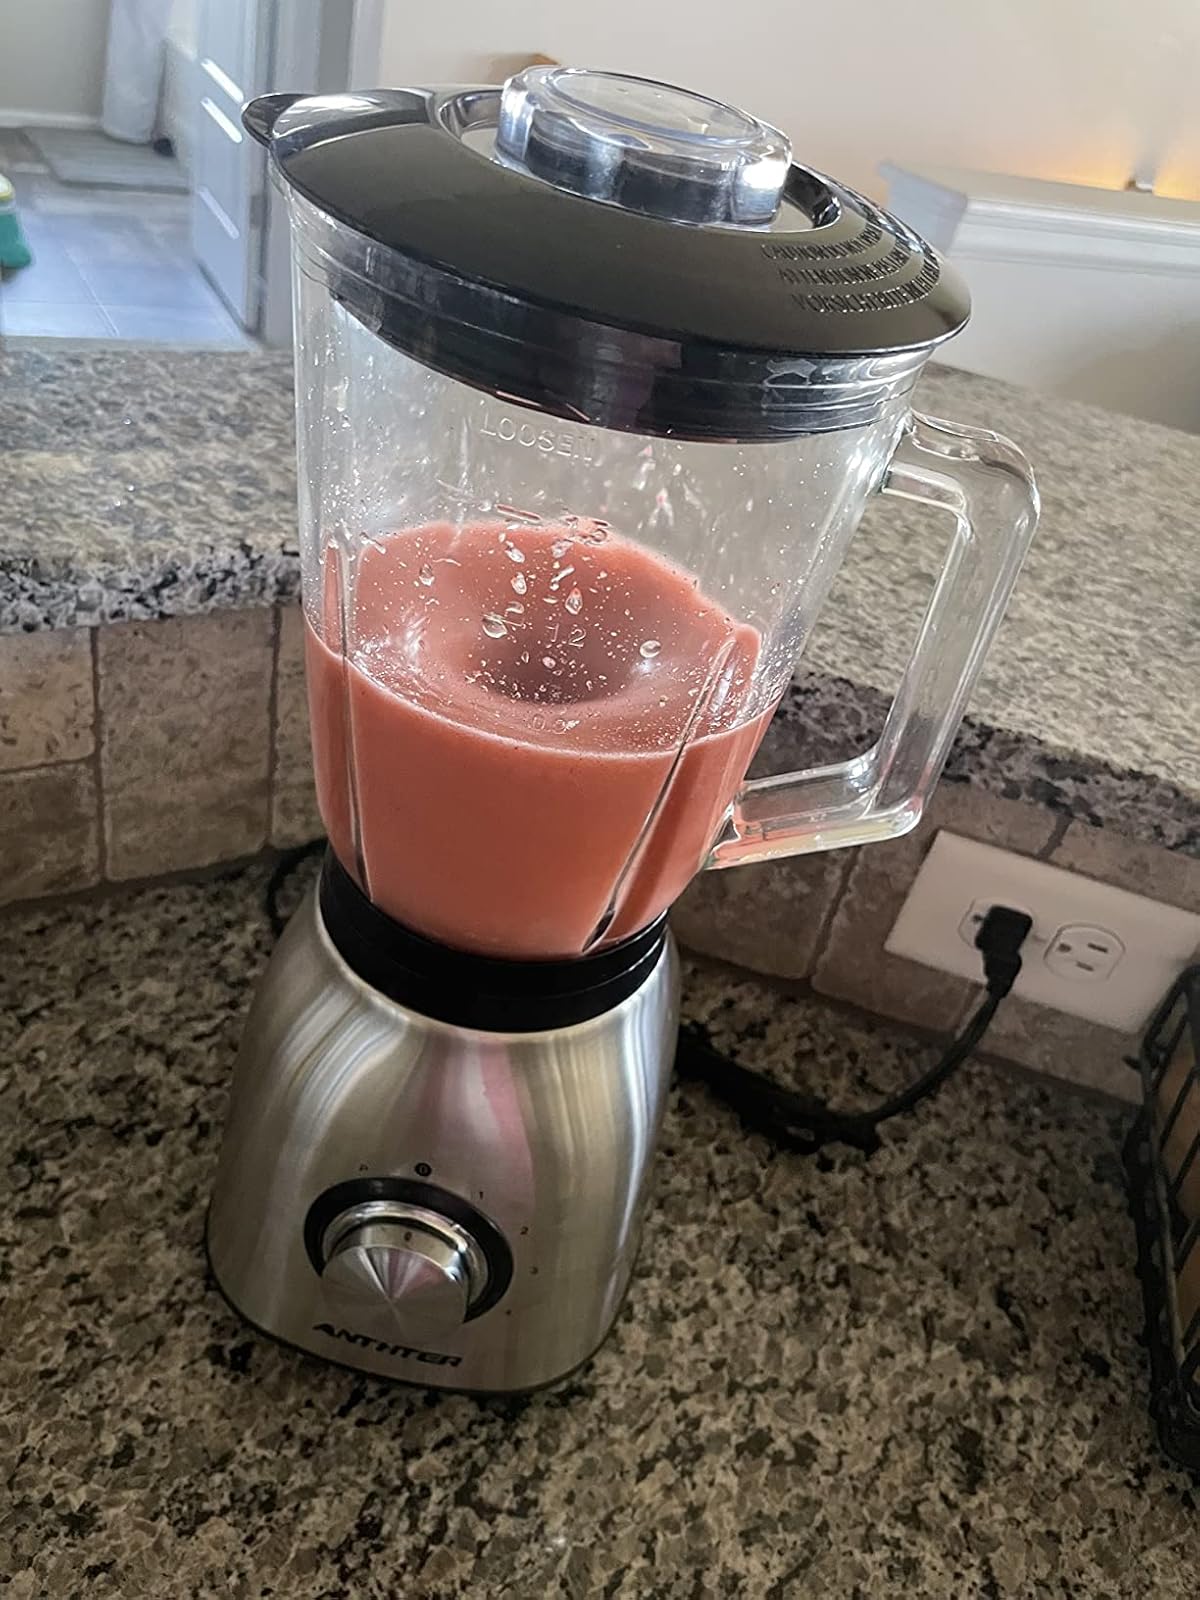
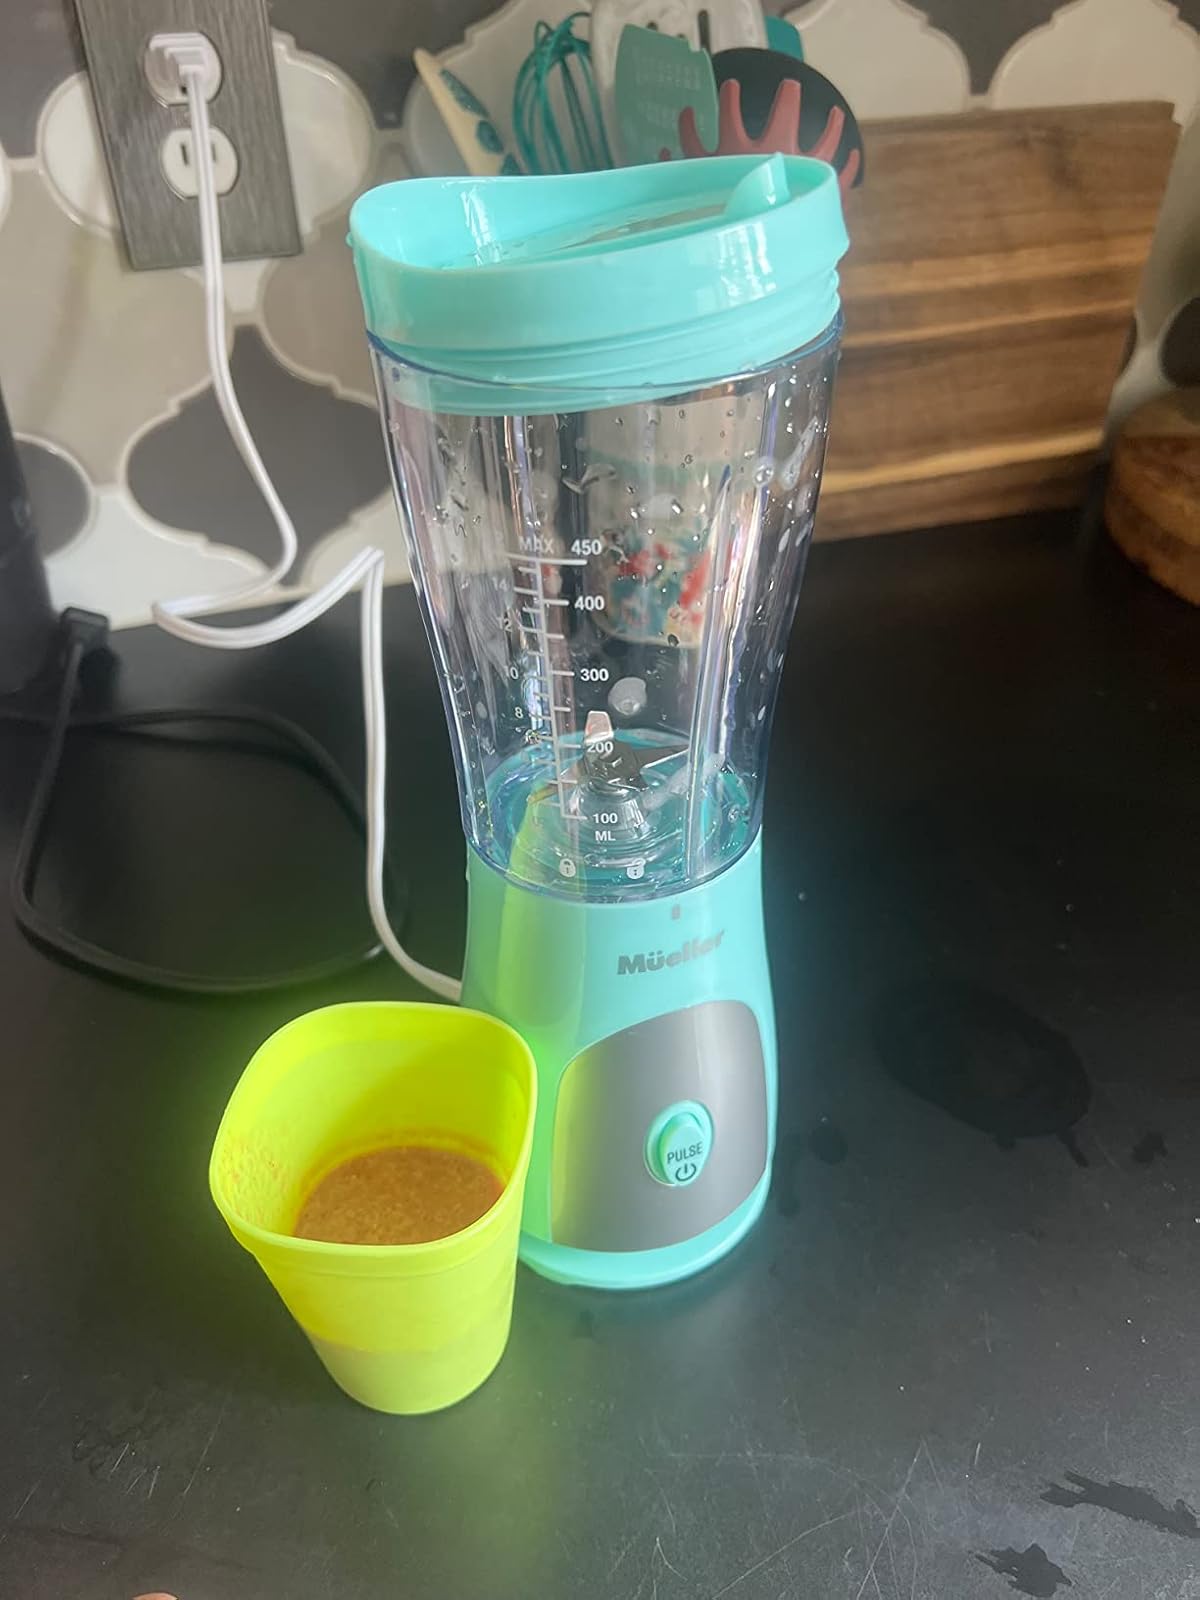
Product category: items_blender
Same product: no